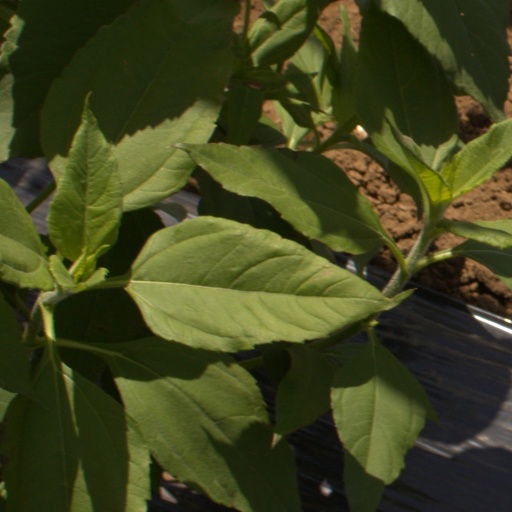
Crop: Jerusalem artichoke